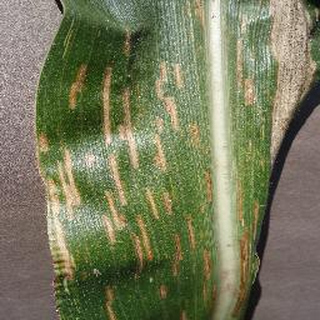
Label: corn_cercospora_leaf_spot